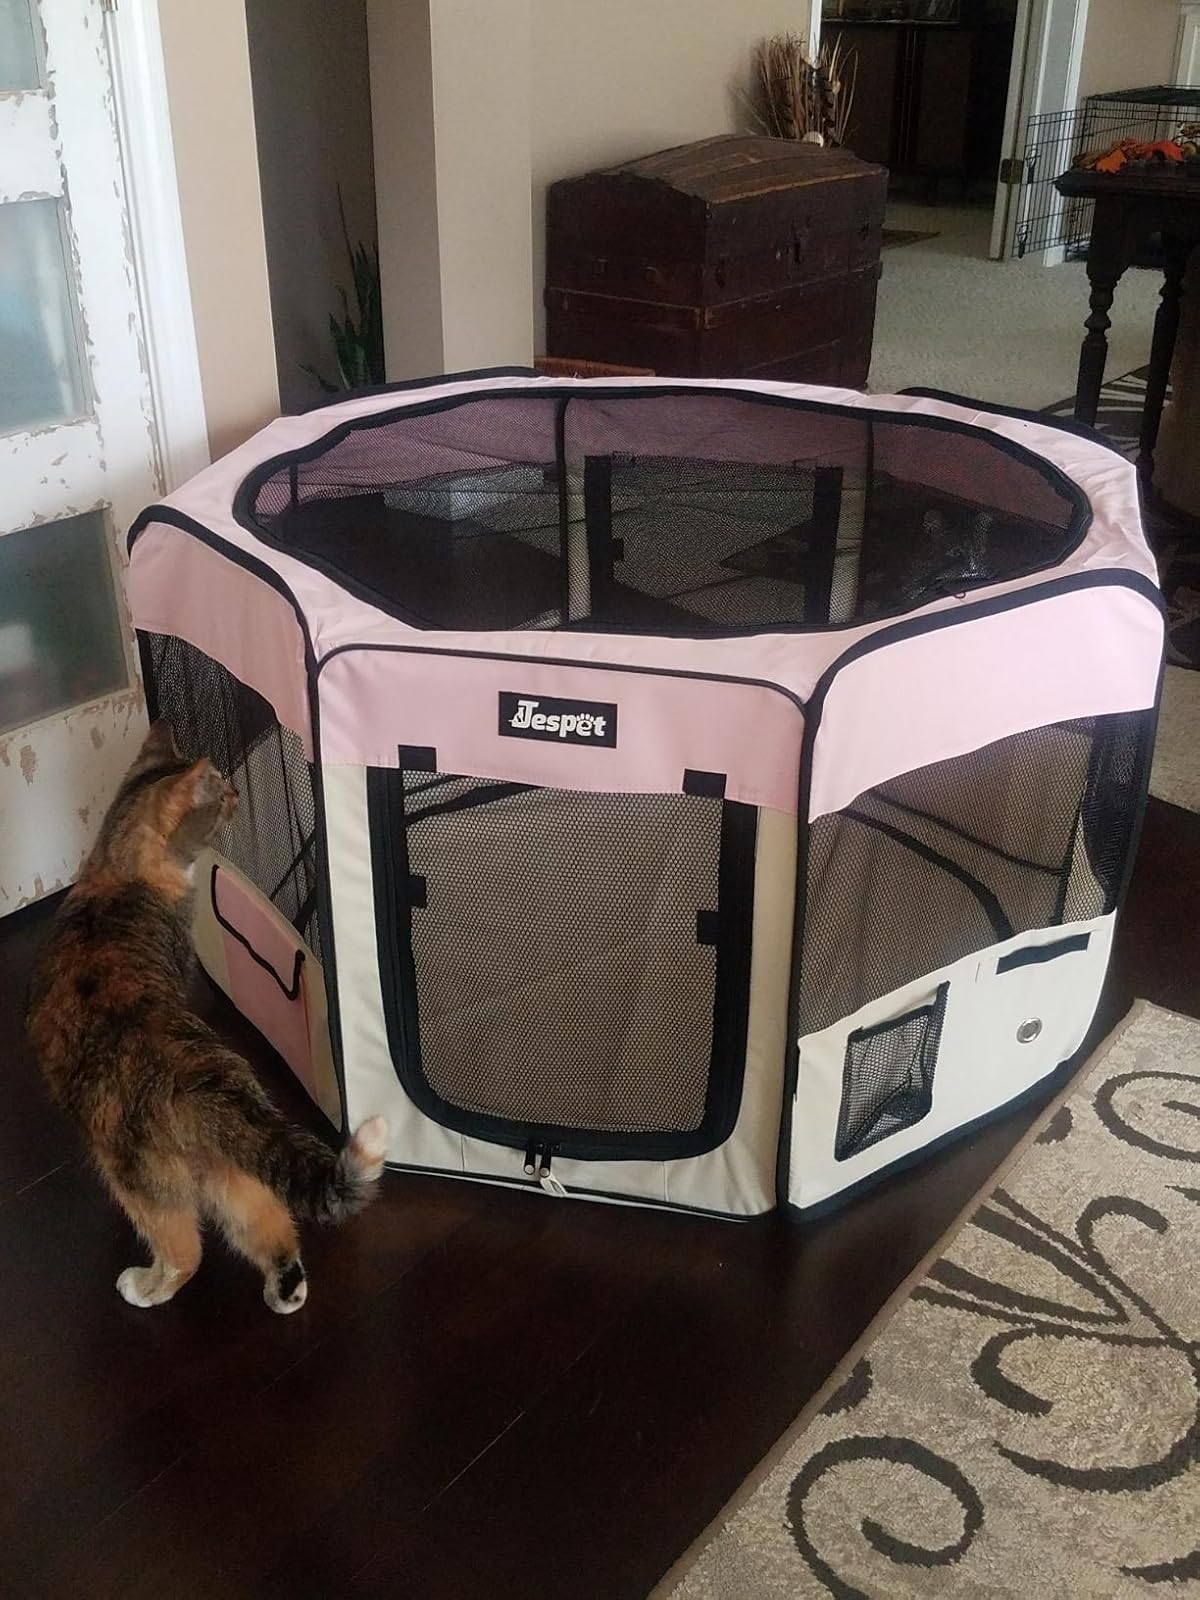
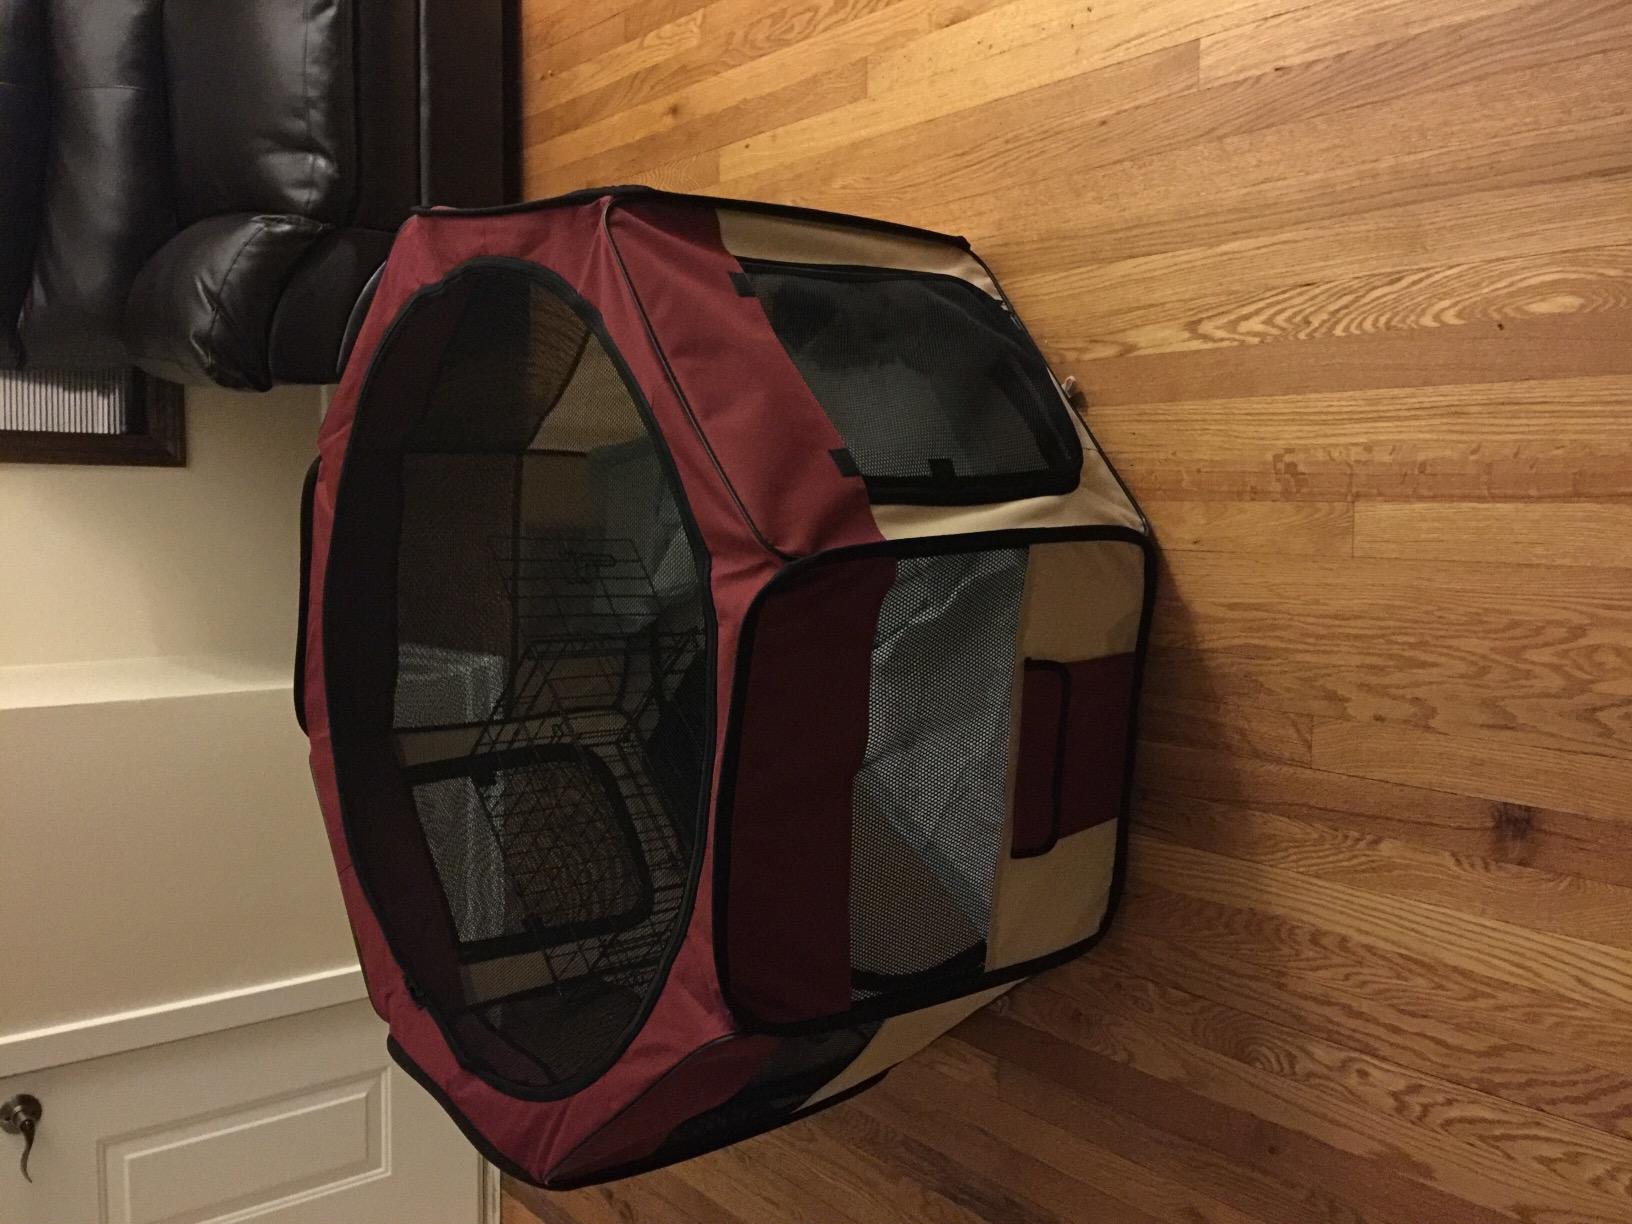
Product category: items_kennel
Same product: no